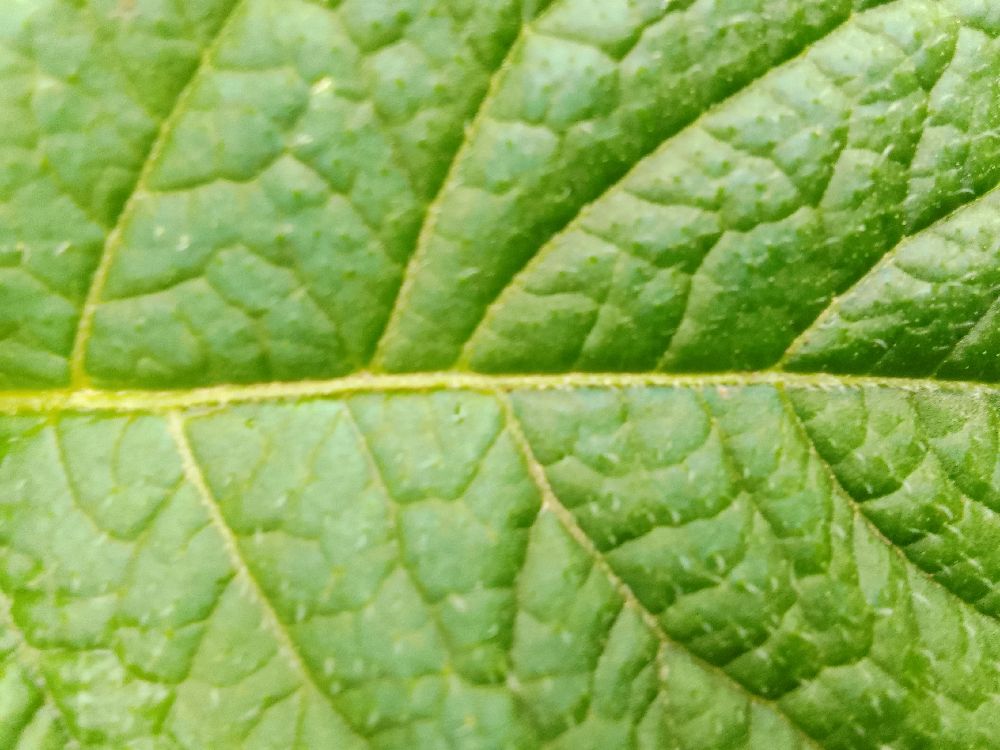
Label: Healthy